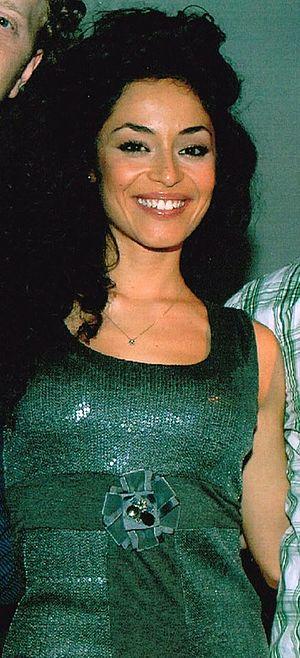
Raffaella Fico est une showgirl, actrice et mannequin italienne née le 29 janvier 1988 à Cercola.